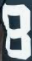
Number: 8